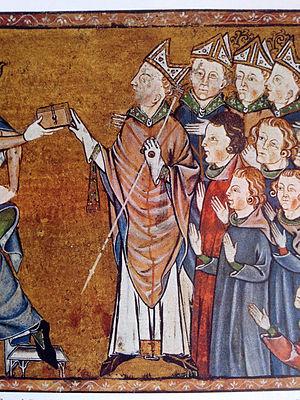
Extrait d'une miniature du XIVe siècle représentant Gilles Aycelin de Montaigu, archevêque de Rouen, donnant le Grand coutumier de Normandie à Louis X en 1315.
Le procès de l'ordre du Temple est une affaire judiciaire internationale du XIVᵉ siècle. L'ordre du Temple est accusé en 1307 par la royauté française de plusieurs chefs d'accusation comprenant l'hérésie, la simonie, la sodomie et l'idolâtrie. Cette affaire prend une ampleur particulière car elle met en cause un ordre militaire composé de religieux et également parce qu'elle est une des conséquences de la lutte entre le roi de France Philippe le Bel et le pape Boniface VIII. L'affaire débute au matin du vendredi 13 octobre 1307, et se termine avec la bulle papale Considerantes dudum fulminée par Clément V le 6 mai 1312 et la mort du maître de l'ordre Jacques de Molay sur le bûcher le 11 ou 18 mars 1314. Les biens de l'ordre sont dispersés dans les années qui suivent, notamment le 10 juin 1317 lorsque le pape Jean XXII reconnaît par la bulle papale Ad fructus uberes l'existence de l'ordre de Montesa dans le royaume d'Aragon, ainsi que le 14 mars 1319 en ce qui concerne l'Ordre du Christ dans le royaume du Portugal.
Gilles Iᵉʳ Aycelin de Montaigut est un prélat célèbre du XIIIᵉ siècle.
Cet article présente la liste des évêques métropolitains, puis archevêques du diocèse de Narbonne, primats de la Gaule narbonnaise.